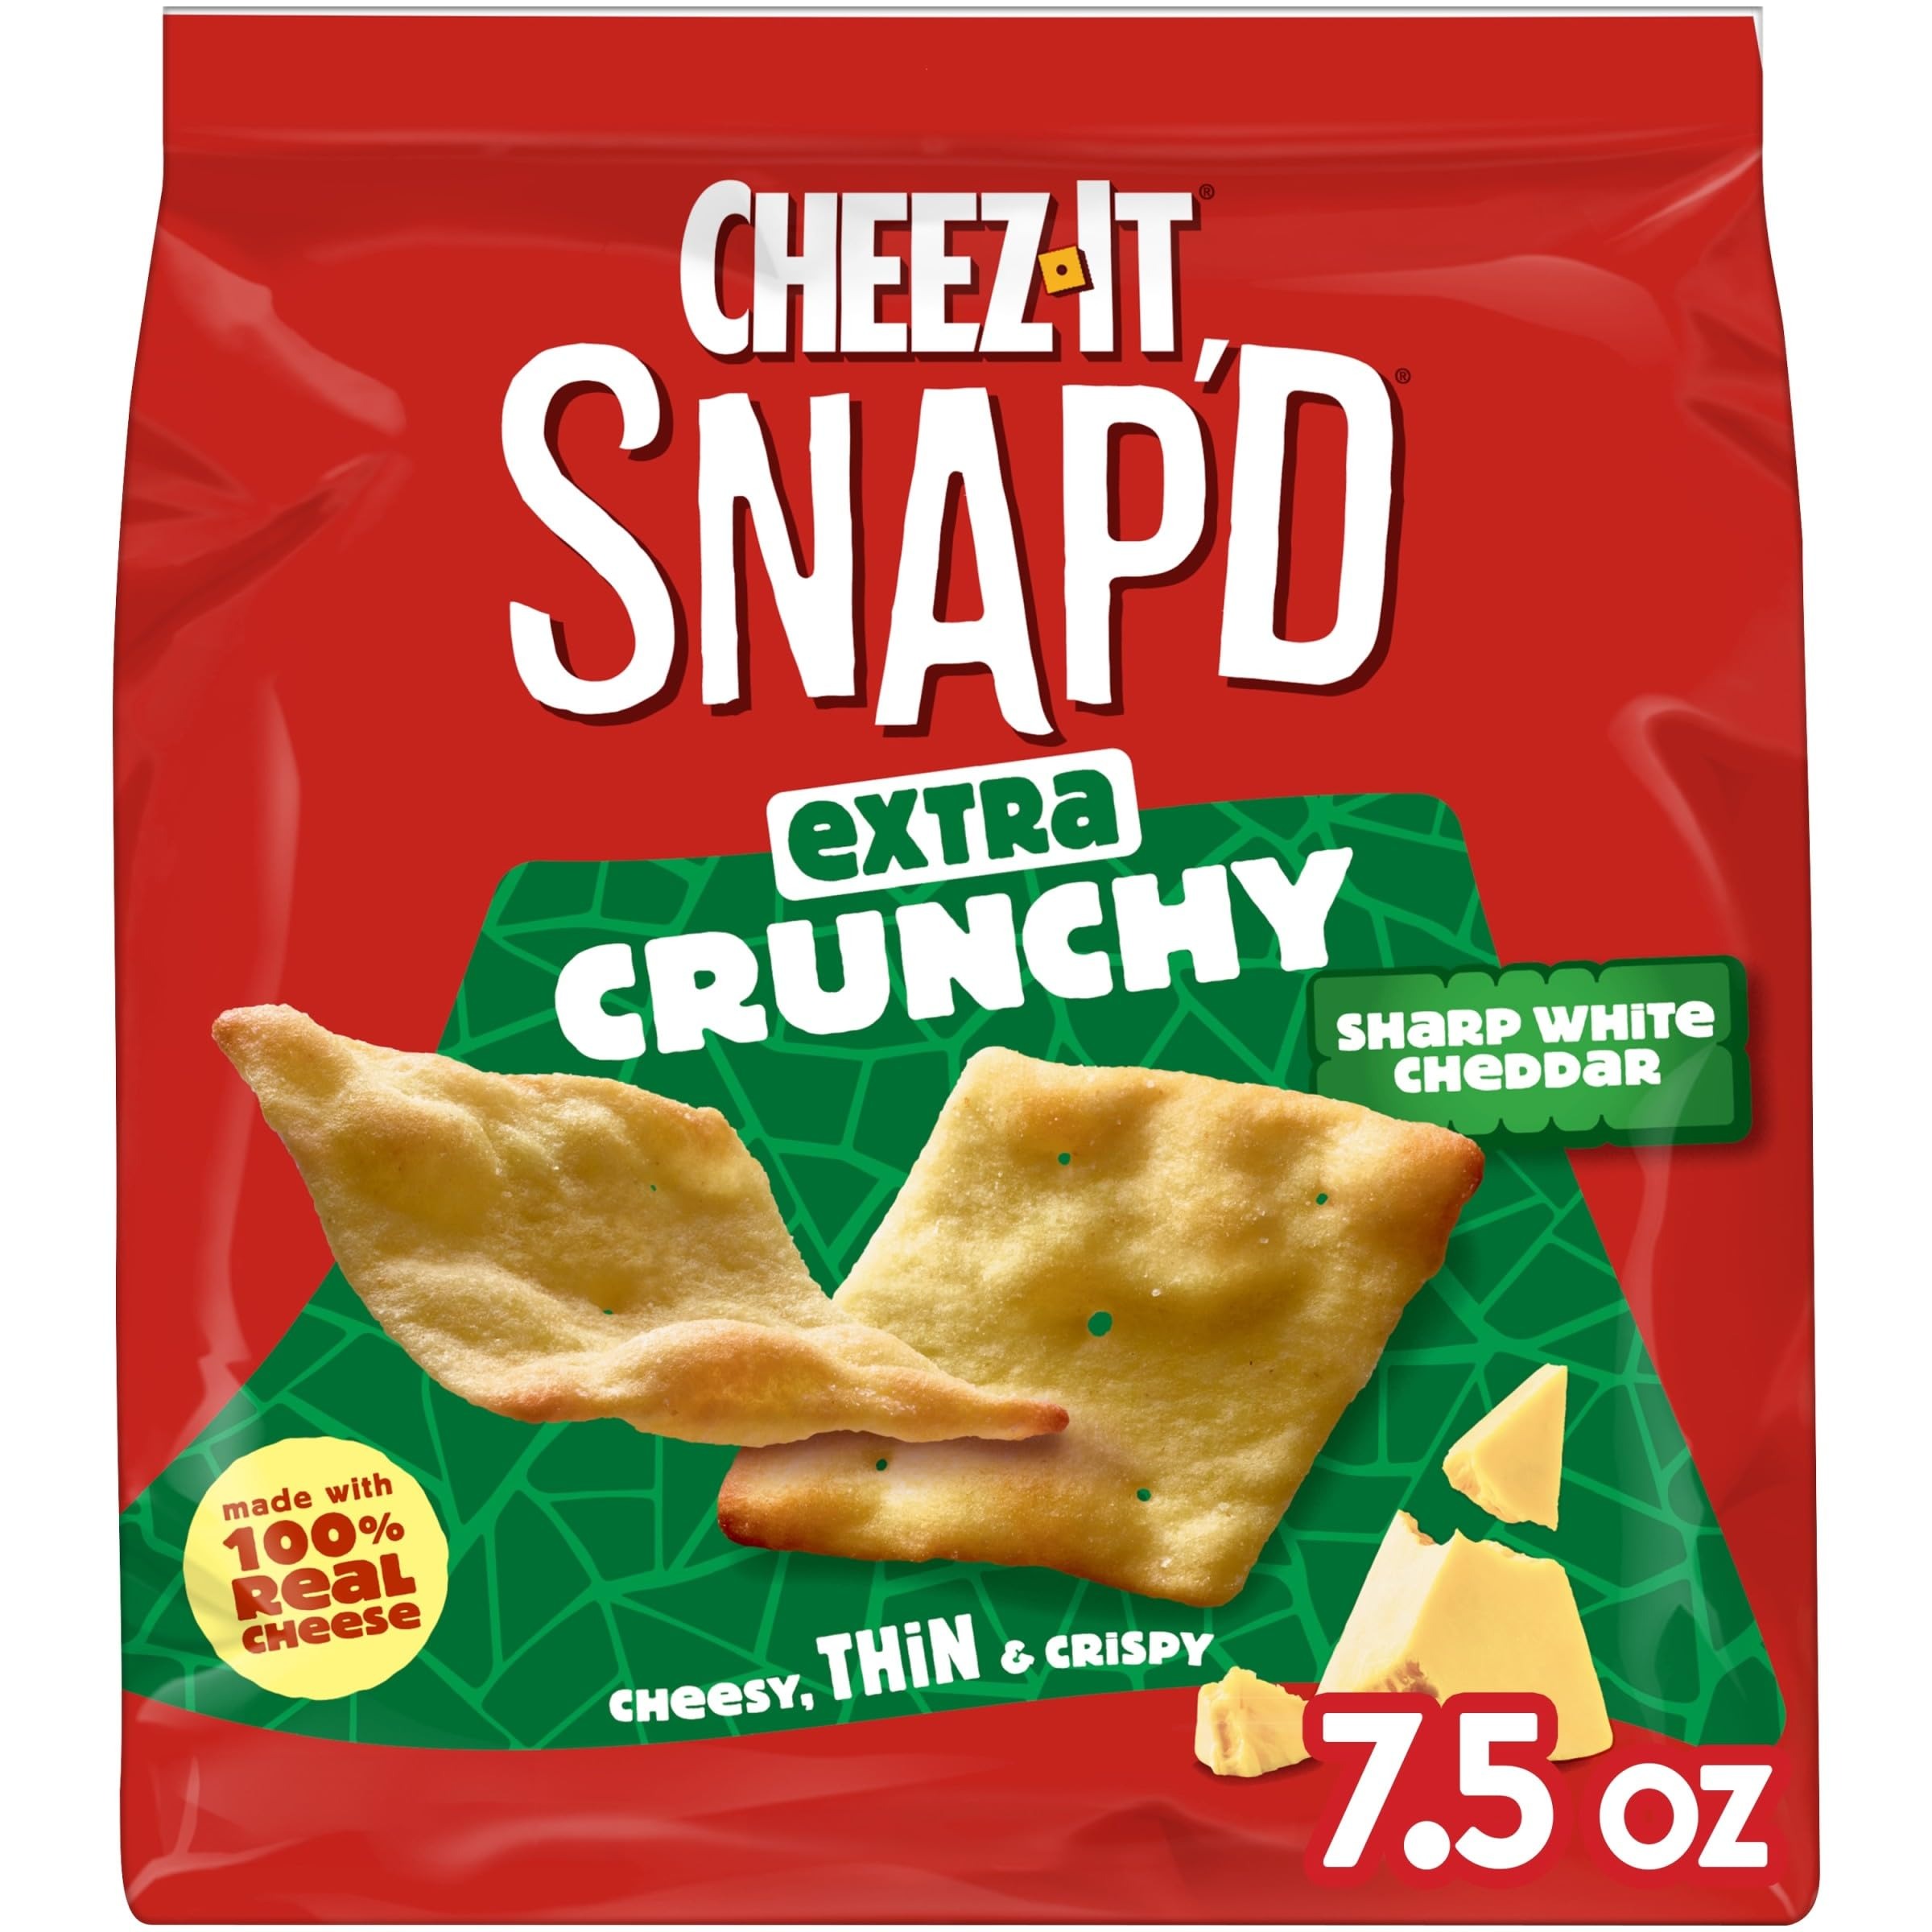
Item Name: Cheez-It Snap'd Cheese Cracker Chips, Thin Crisps, Extra Crunchy, Sharp White Cheddar, 7.5oz Bag (1 Bag)
Bullet Point 1: Irresistible sharp white cheddar flavor baked in thin and crunchy cheese cracker chips; Now made with an extra crunch for every snacking moment
Bullet Point 2: Turn up the cheese volume with the satisfying extra crunch of Cheez-It Snap'd snacks; Big cheese taste, inside and out
Bullet Point 3: Made with 100% real cheese inside and out; Contains wheat, milk, and soy ingredients
Bullet Point 4: An on-the-go snack; Ideal for road trips, lunch snacks, at the game, or as an afternoon snack; Pack in lunchboxes and backpacks​
Bullet Point 5: Includes 1, 7.5oz bag of ready-to-eat extra crunchy cheese cracker chips; Packaged for freshness and great taste
Value: 7.5
Unit: Ounce

Price: 4.54